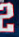
Number: 2